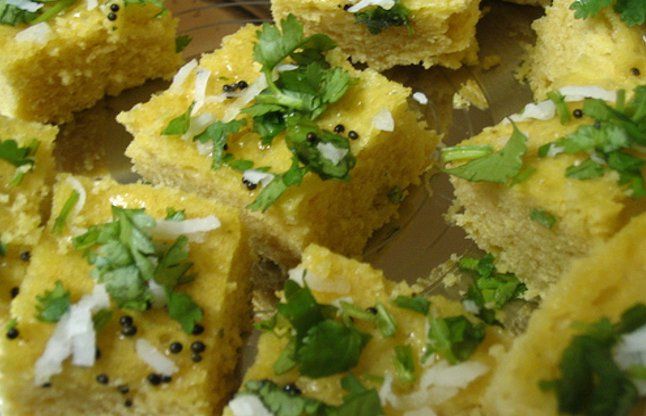
Dish: dhokla